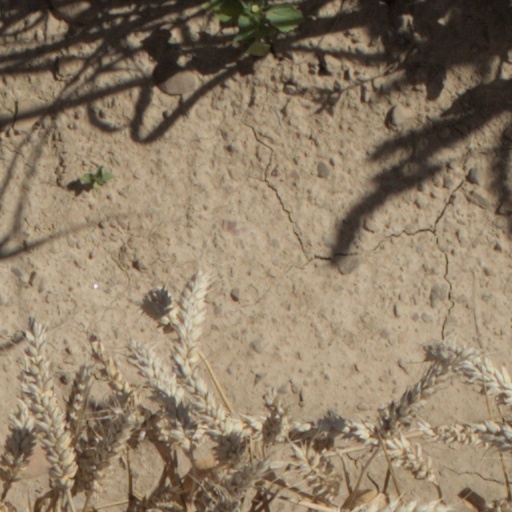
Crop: wheat